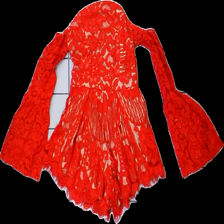
View: front
Type: Dress
Category: Ladies
Brand: Not in the list
Brand text on label: tigermist
Colors: Red, Beige
Material: 66% Viscose 34% Cotton
Pattern: Lace
Cut: Cropped
Size: XS
Price range: 100-150
Recommended usage: Reuse
Description: Red lace romper